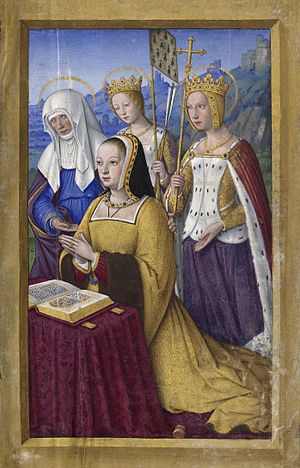
Anne af Bretagne / Liv / Dronning af Frankrig
Dronning Anne i bøn. Miniature fra Grandes Heures d'Anne de Bretagne (ca. 1503-1508).
Anne af Bretagne var regerende hertuginde af Bretagne fra 1488 indtil sin død, og dronning af Frankrig fra 1491 til 1498 som hustru til Karl 8. og fra 1499 til sin død som hustru til Ludvig 12. Hun er den eneste kvinde, der har været dronning af Frankrig to gange. Under De Italienske Krige blev Anne også dronning af Napoli fra 1501 til 1504 og hertuginde af Milano 1499-1500 og fra 1500 til 1512.